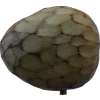
Label: cherimoya